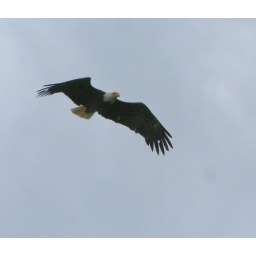
He came down and grabbed a fish out of the water right in front of us.